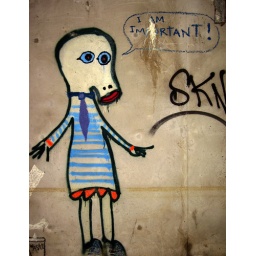
Graffiti under a bridge along the Alumni river walk along the Thames river, June 2, 2006Photo: Douglas Keddy